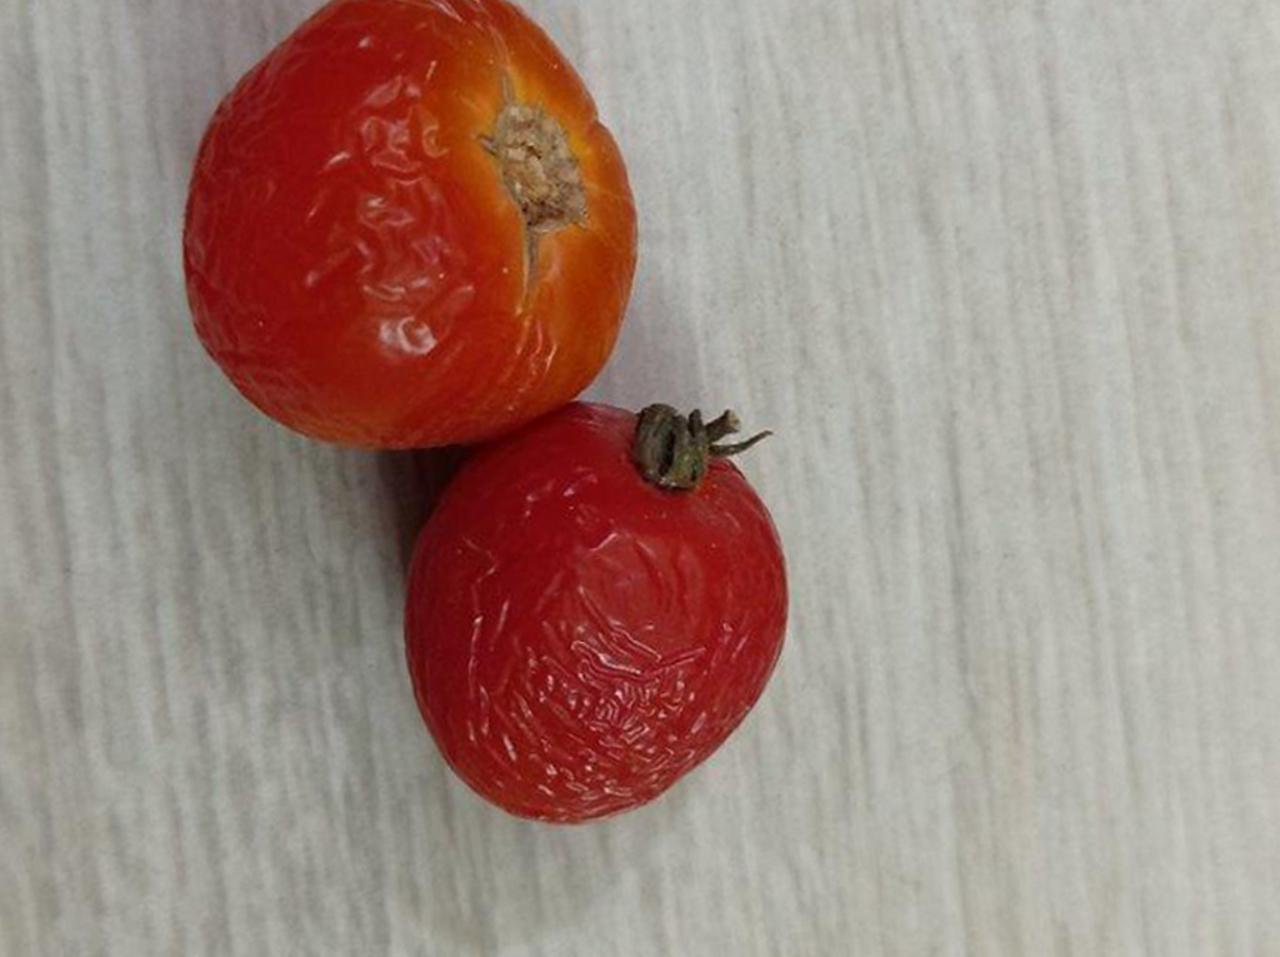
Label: Rotten